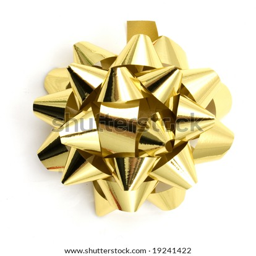
gold ribbon on a white background